Question: Please indicate a possible affordance area of the bed that can be used for sleeping
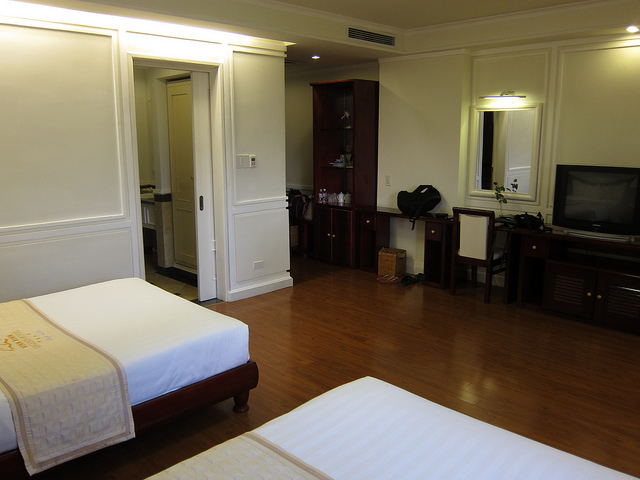
Answer: [1.579, 275.789, 243.684, 396.842]